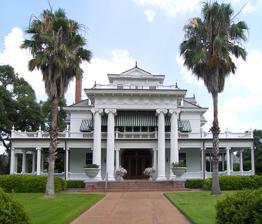
Building: McFaddin–Ward House
Country: United States of America
Year built: 1906
Historic house in Texas, United States United States historic place McFaddin House Complex U.S. National Register of Historic Places Recorded Texas Historic Landmark McFaddin–Ward House in 2007 McFaddin House Complex Show map of Texas McFaddin House Complex Show map of the United States Location 1906 McFaddin St., Beaumont, Texas Coordinates 30°5′15″N 94°6′54″W / 30.08750°N 94.11500°W / 30.08750; -94.11500 Area 9.9 acres (4.0 ha) Built 1906 ( 1906 ) Architect Henry Conrad Mauer Architectural style Classical Revival Website The McFaddin-Ward House NRHP reference No. 71000942 RTHL No. 10542 Significant dates Added to NRHP January 25, 1971 Designated RTHL 1976 The McFaddin–Ward House is a historic home in Beaumont, Texas , United States built in 1905 1906 in the Beaux-Arts Colonial Revival style.  The 12,800-square-foot (1,190 m 2 ) house and furnishings reflect the lifestyle of the prominent family who lived in the house for seventy-five years. The house was added to the National Register of Historic Places in 1971. Di Vernon Averill commissioned architect Henry Conrad Mauer to build the house, which was sold the next year to Di's brother, William P.H. McFaddin . McFaddin and his wife Ida Caldwell McFaddin, from Huntington, West Virginia, moved into the house in 1907 with their three children: Mamie, age 11, Perry Jr., age 9, and James Caldwell, age 6. A substantial carriage house was added in the same year. The carriage house had a stable , hayloft , garage , gymnasium and servant's quarters.  When the McFaddins' daughter Mamie married Carroll Ward in 1919, the newlyweds moved in with the McFaddins and lived their entire married lives there. Before Mamie McFaddin Ward died in 1982, she created a foundation to preserve the house as a museum which opened to the public in 1986. Guests ages 8 and older are welcome for tours of the home led by volunteer docents Tuesday through Saturday. The museum strongly encourages reservations as tours run approximately one to one and a half hours long. Self-guided tours of the first floor are available on Sundays. The carriage house and grounds are open to all ages during museum hours. Outside the three-floor home are spacious lawns, flower beds and rose gardens. Inside, a substantial permanent collection of antique furniture and household items are in view. The McFaddin–Ward House is one of the few house museums in which the home's original furnishings are intact and on display. It is also one of the few Beaux-Arts Colonial homes still open to the public. Educational programs focus on history and are geared toward children and adults. The museum hosts lectures, special celebrations, summer camps, and open houses. New exhibits and displays are changed often, giving fresh interpretations of the home. Christmas time is especially celebrated with special events and an open house when the public is invited to enjoy eggnog and McFaddin family recipes before touring the first floor of the house. In addition, it was named a Texas State Historic Landmark in 1976. The home has been featured  various TV's Arts & Entertainment's America's Castles as a Lone Star Estate (only 3 Texas homes were featured), and the house has been included in several important architectural books. See also National Register of Historic Places portal Texas portal National Register of Historic Places listings in Jefferson County, Texas Recorded Texas Historic Landmarks in Jefferson County References